Astroball

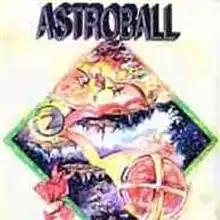

Astroball is a platform game for the ZX Spectrum and SAM Coupé, written by Balor Knight and published by Revelation.